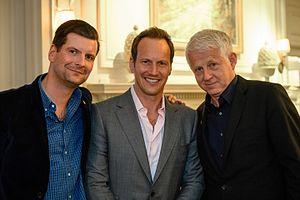
Richard Curtis, né le 8 novembre 1956 à Wellington, est un réalisateur, scénariste, et producteur de cinéma et de télévision Néo-Zélandais d'origine australienne, devenu britannique par naturalisation.